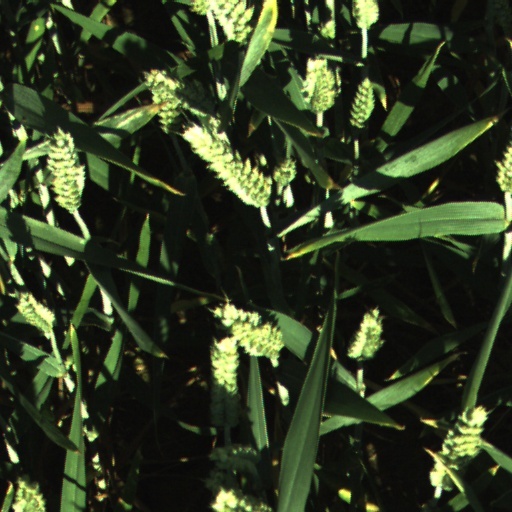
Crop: wheat